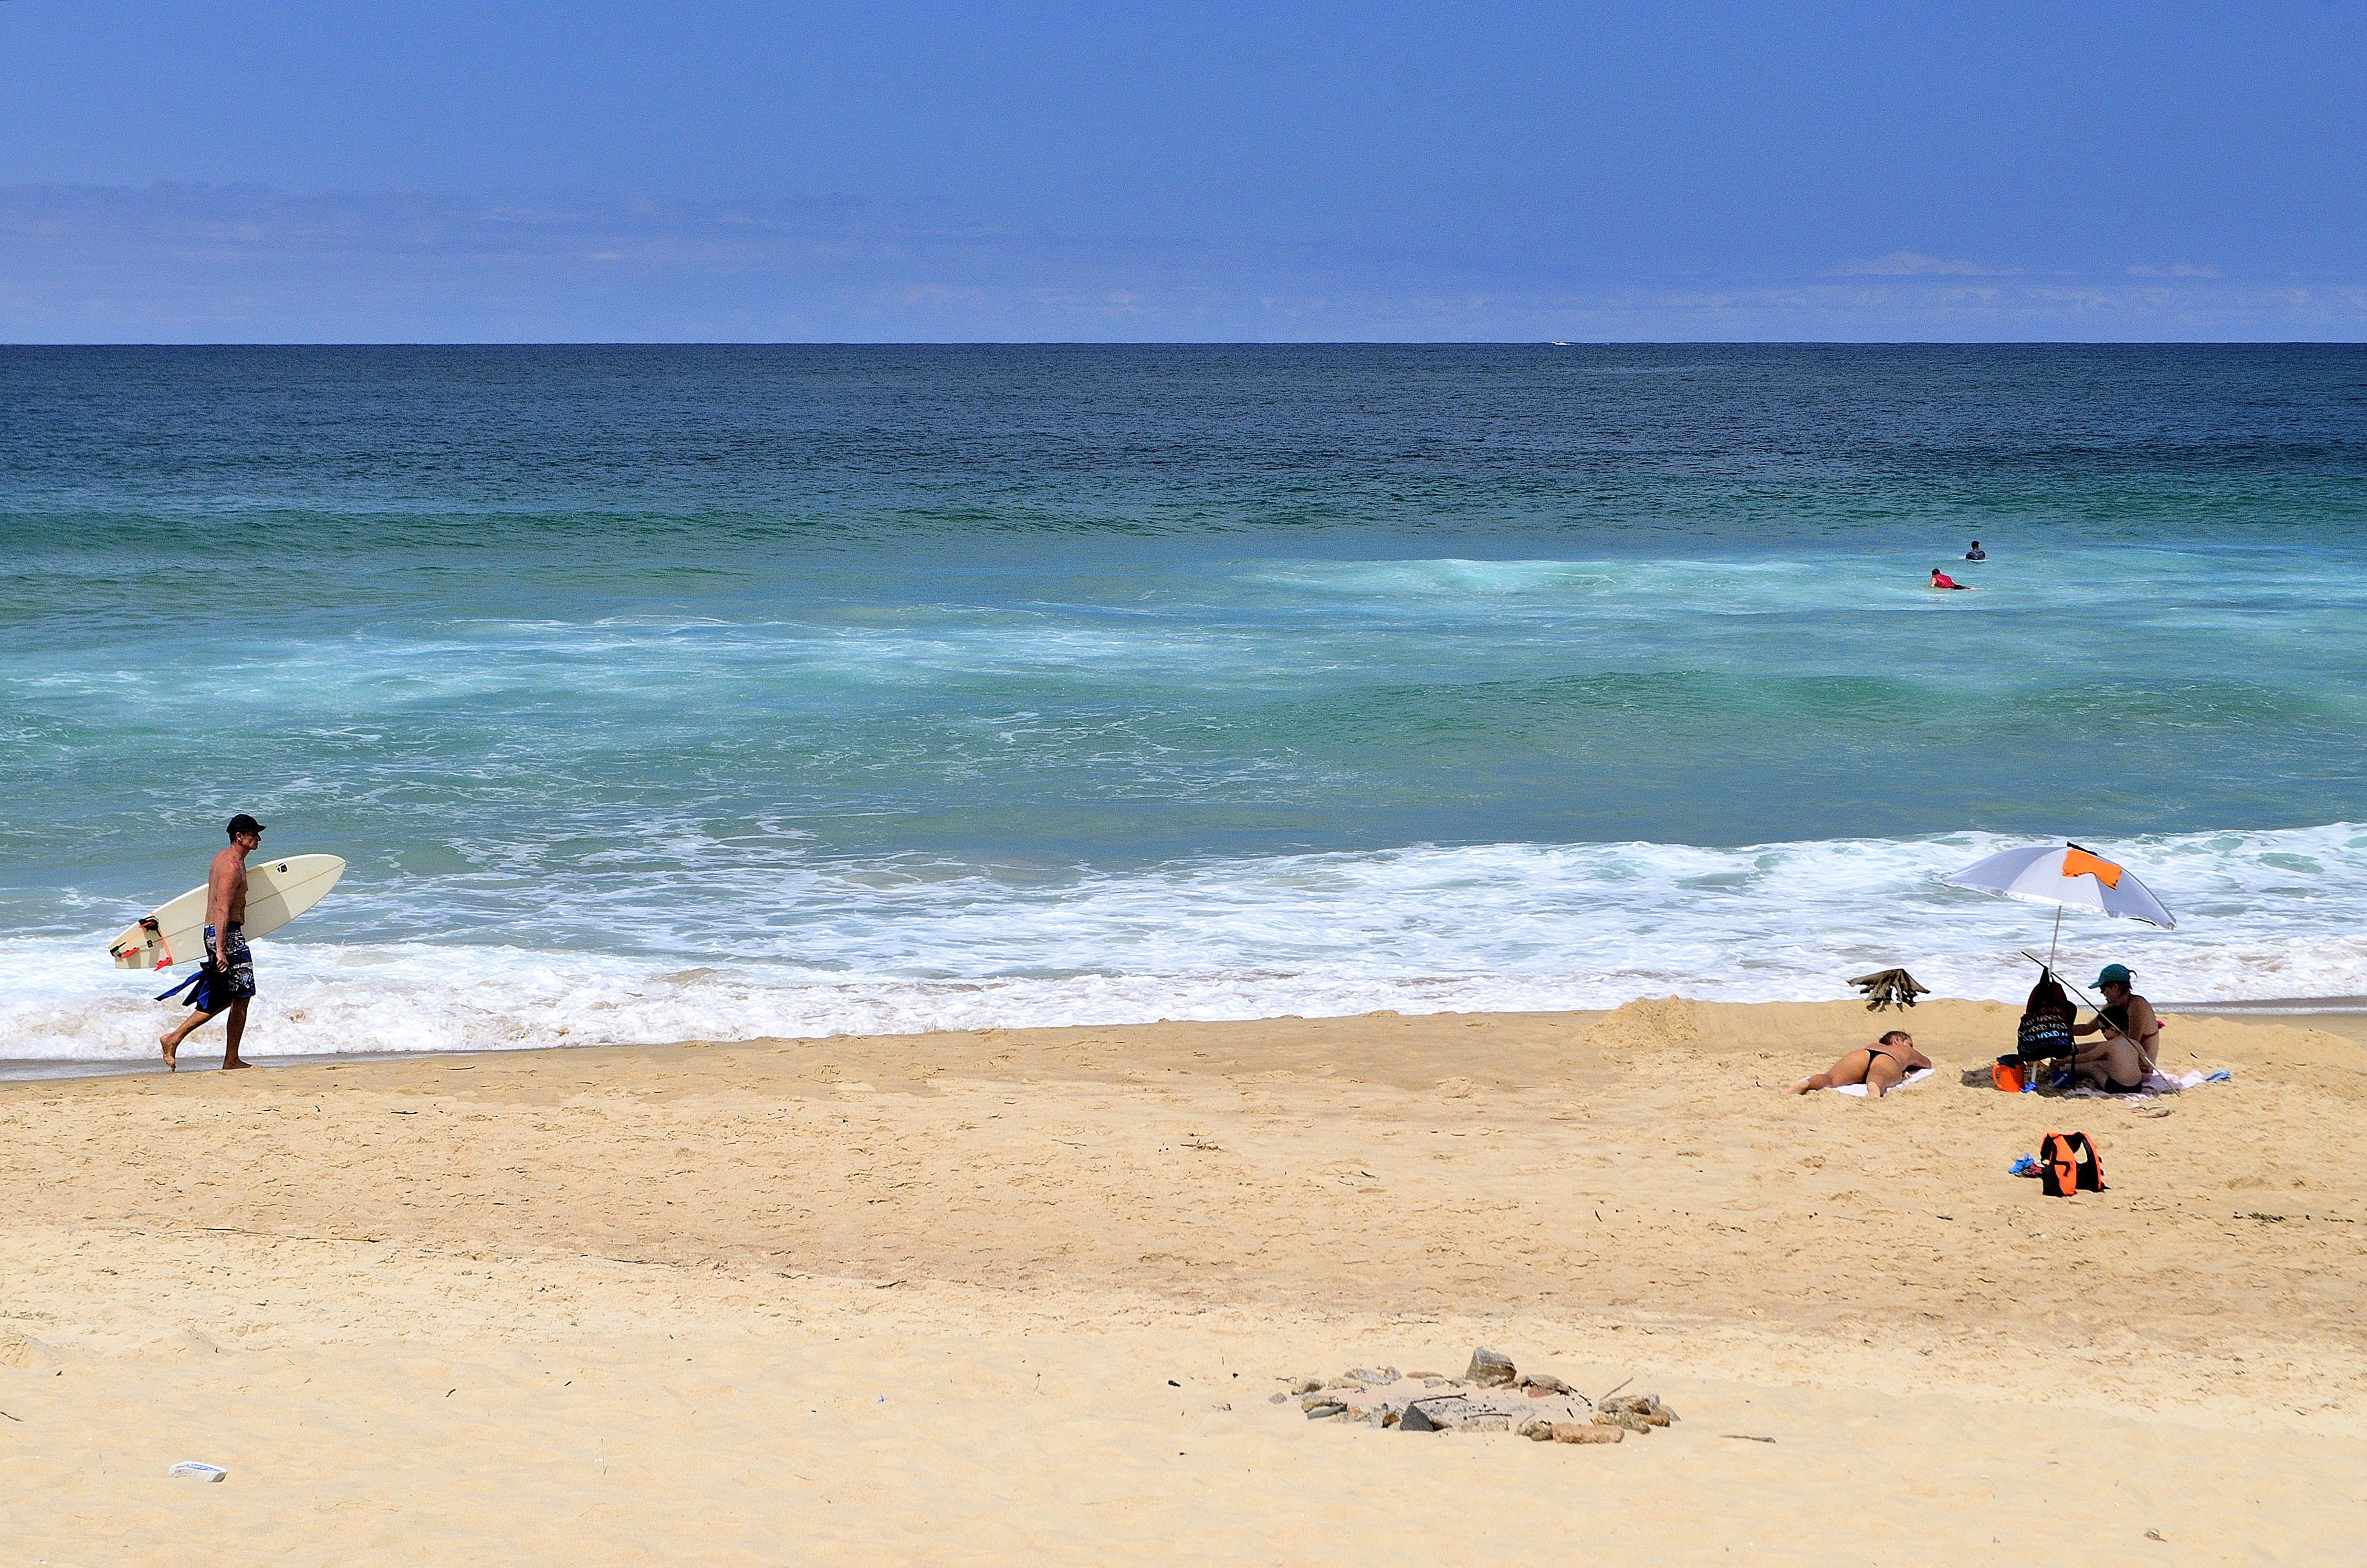
beach, sea, coast, sand, ocean, shore, wave, vacation, surfboard, bay, body of water, sports, brasil, florianopolis, mole, santacatarina, cape, wind wave, boardsport, surfing equipment and supplies